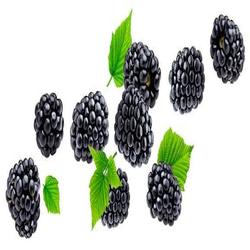
Label: Blackberry